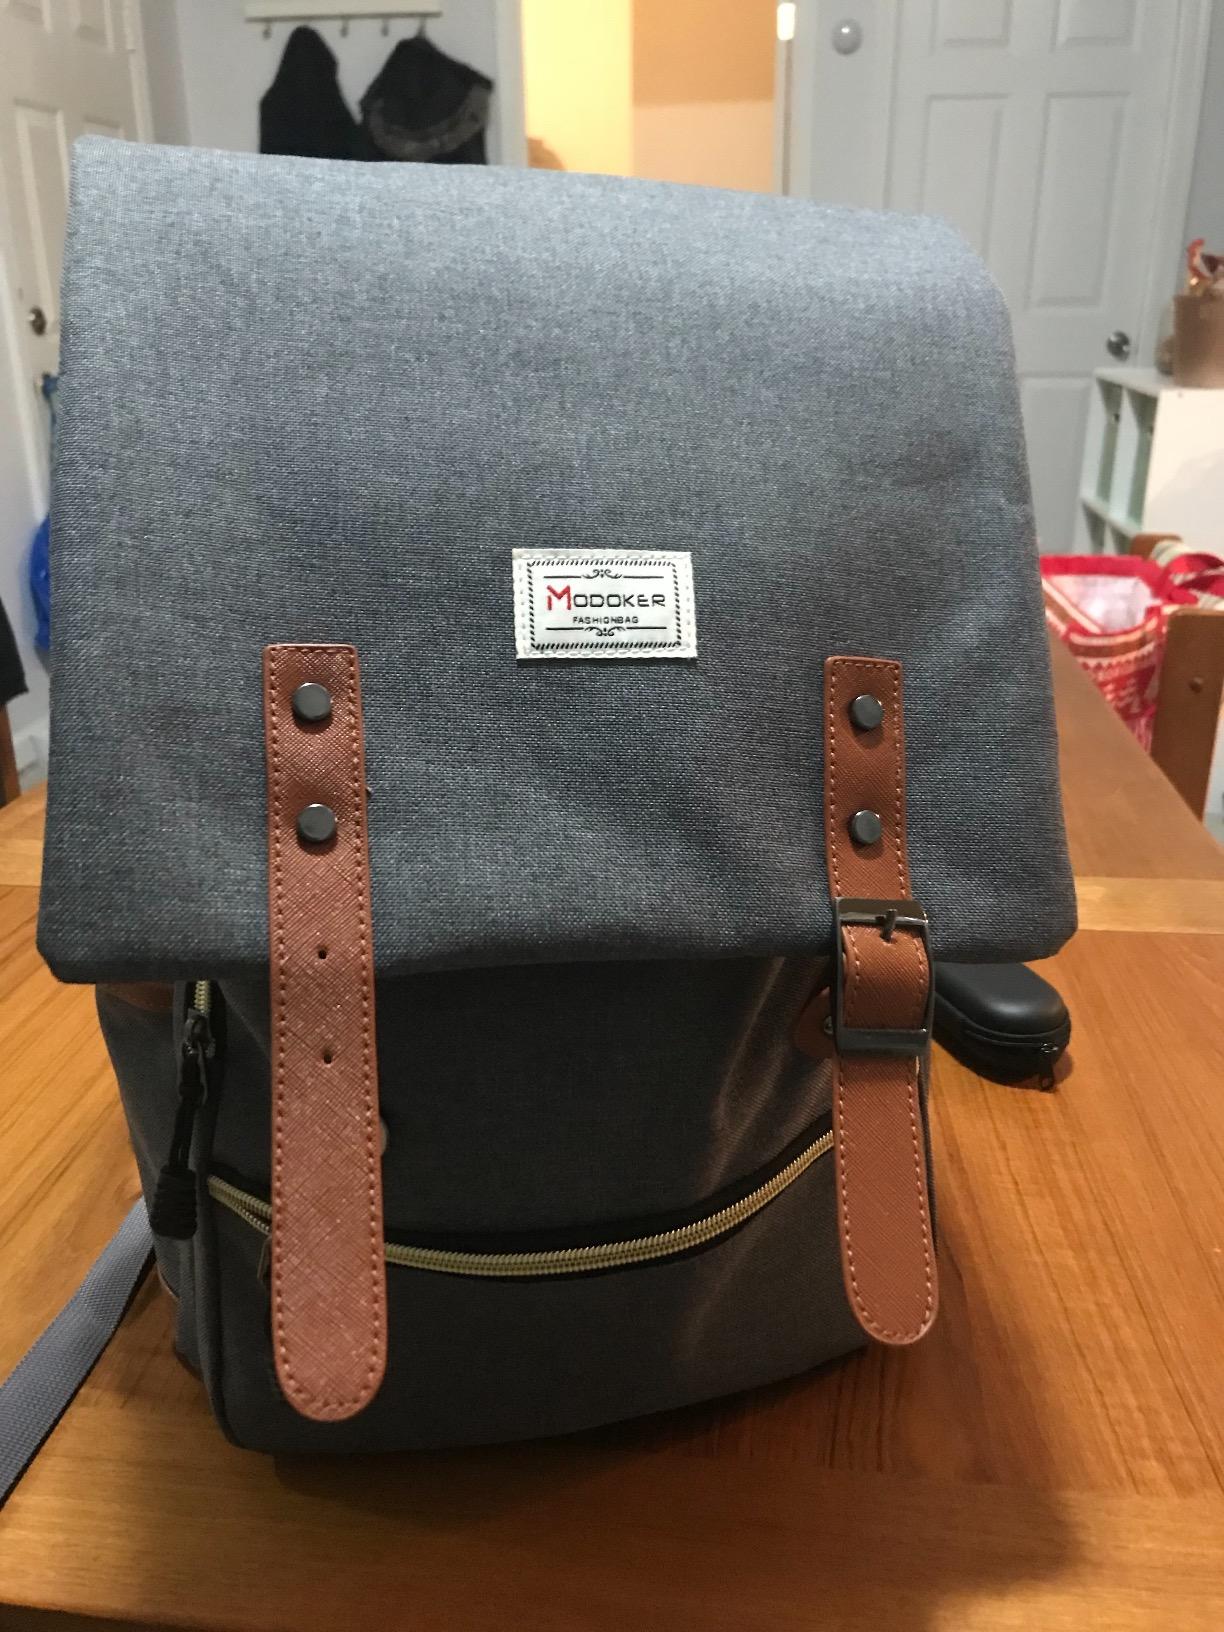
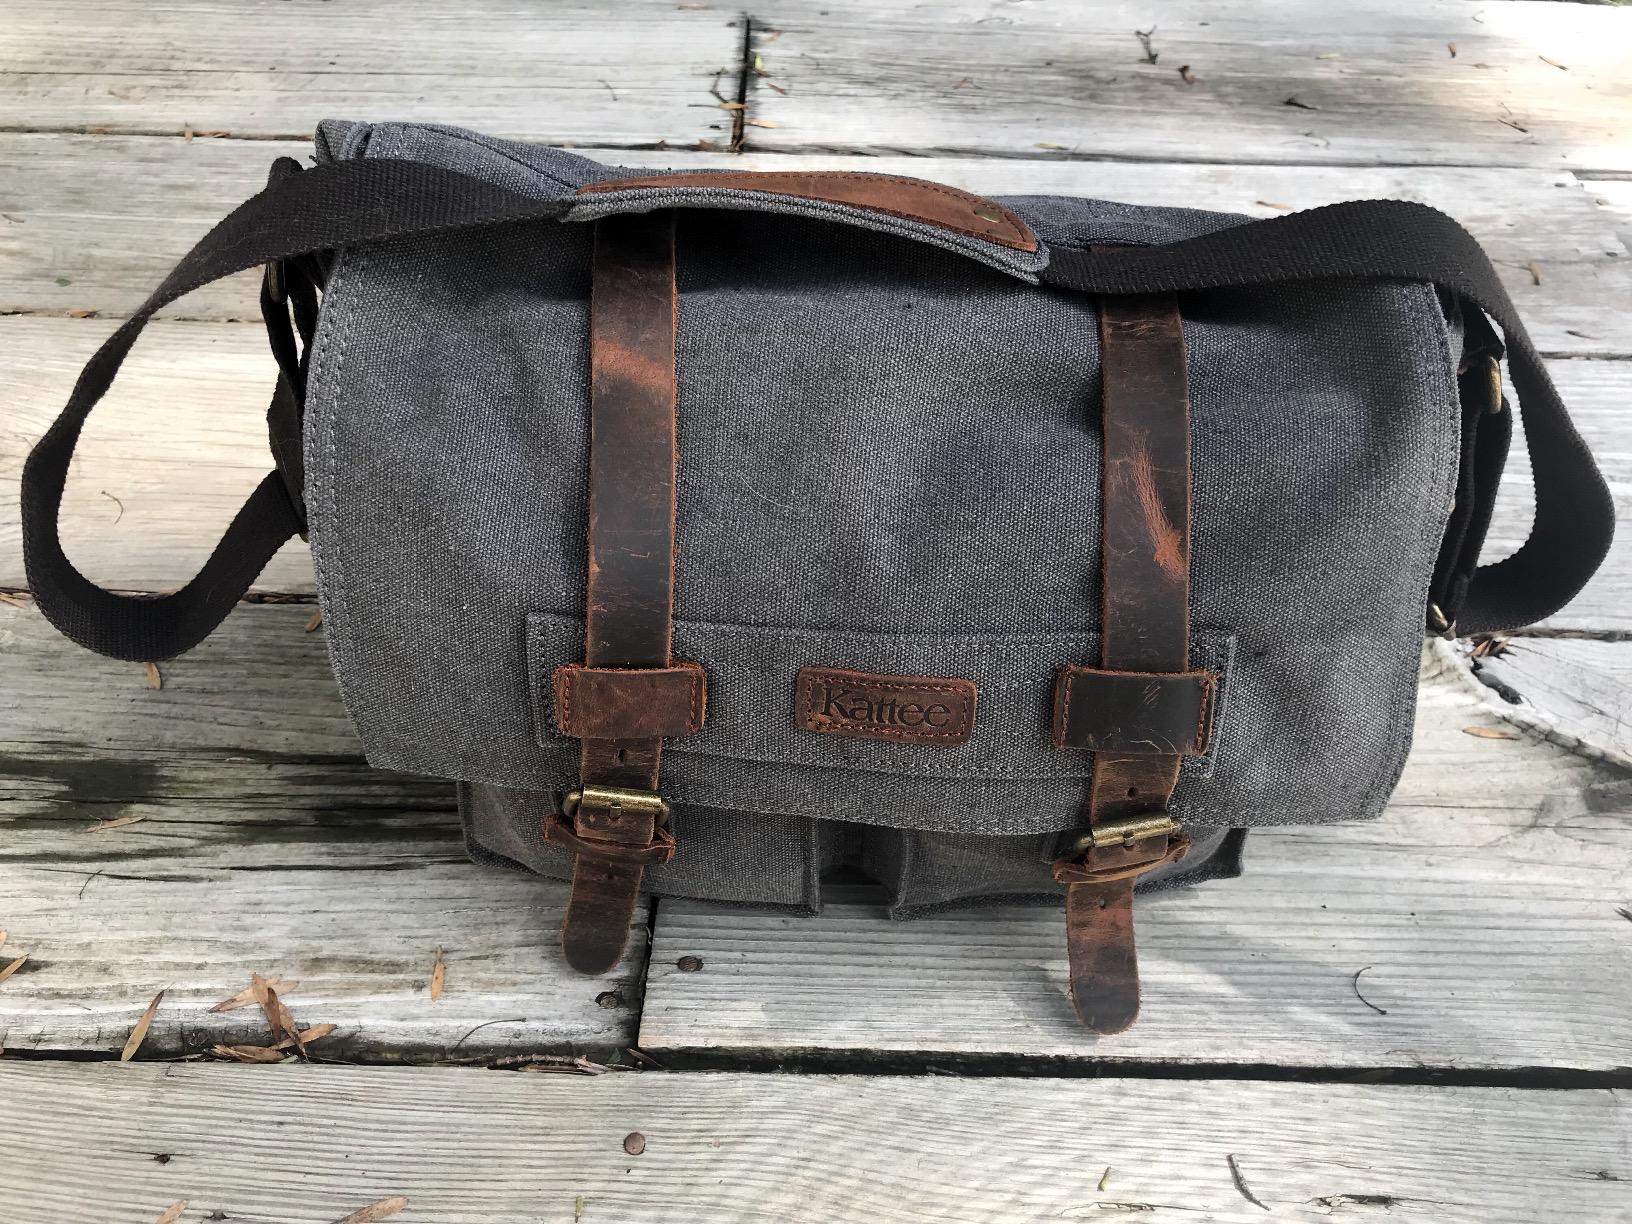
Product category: bag
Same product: no